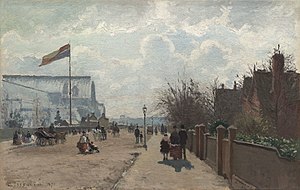
The Crystal Palace
Camille Pissarro, Le Crystal Palace, Londres, 1871, Art Institute of Chicago.
The Crystal Palace var en bygning af jern og glas, der blev opført i London i forbindelse med Verdensudstillingen i 1851, hvor mere end 14.000 udstillere mødte op for at vise de seneste landvindinger i tilknytning til den industrielle revolution. Bygningen blev tegnet af Joseph Paxton og var 560 meter lang og 33 meter høj.